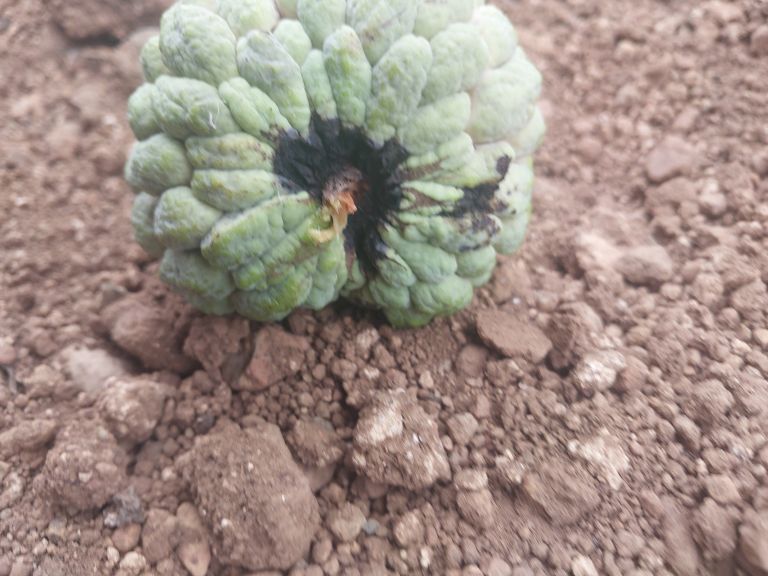
Disease label: Blank Canker